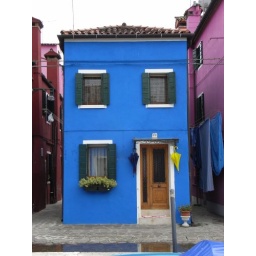
blue house in burano